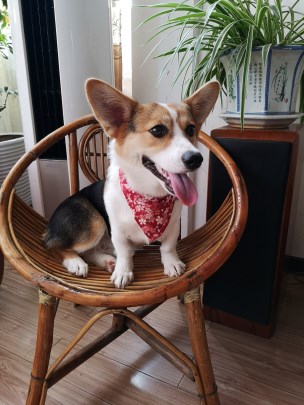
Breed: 2909-n000116-Cardigan